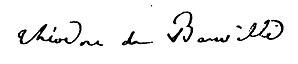
Signature Théodore de Banville
Théodore Faullain de Banville, né le 14 mars 1823 à Moulins et mort le 13 mars 1891 à Paris 6ᵉ arrondissement, est un poète, dramaturge et critique dramatique français.